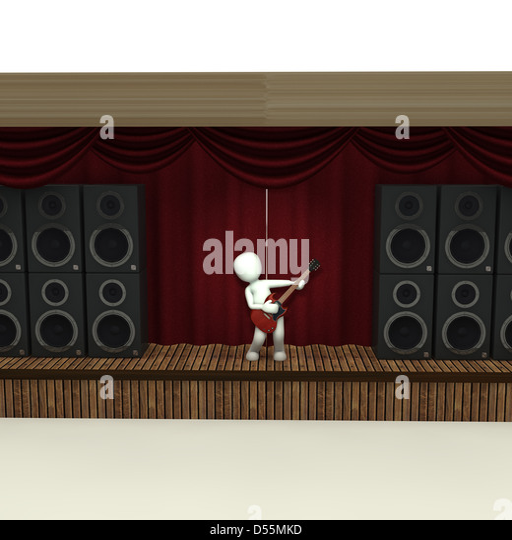
an appearance on the big stage in the blood of many artists